Stolen Sunshine

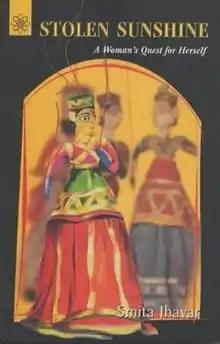

Stolen Sunshine: A Woman's Quest for Herself is a 2002 novel by Smita Jhavar. The book is mainly about the complex social lives of Marwari women living in India. The plot concerns the three generations of a family - an elderly lady called Kesar Maa, her daughter Radha and granddaughters Krishna and Rukmini, and the other near and dear ones these people have. After untimely death of Rukmini's husband she has to take the family business in her hands and thus breaking away from tradition (men only rule) gives birth to many go-throughs. The storyline passes through pre-Independence and post-Independence period, and gives importance to the huge effect of historical upheavals to the position of women in Indian society.